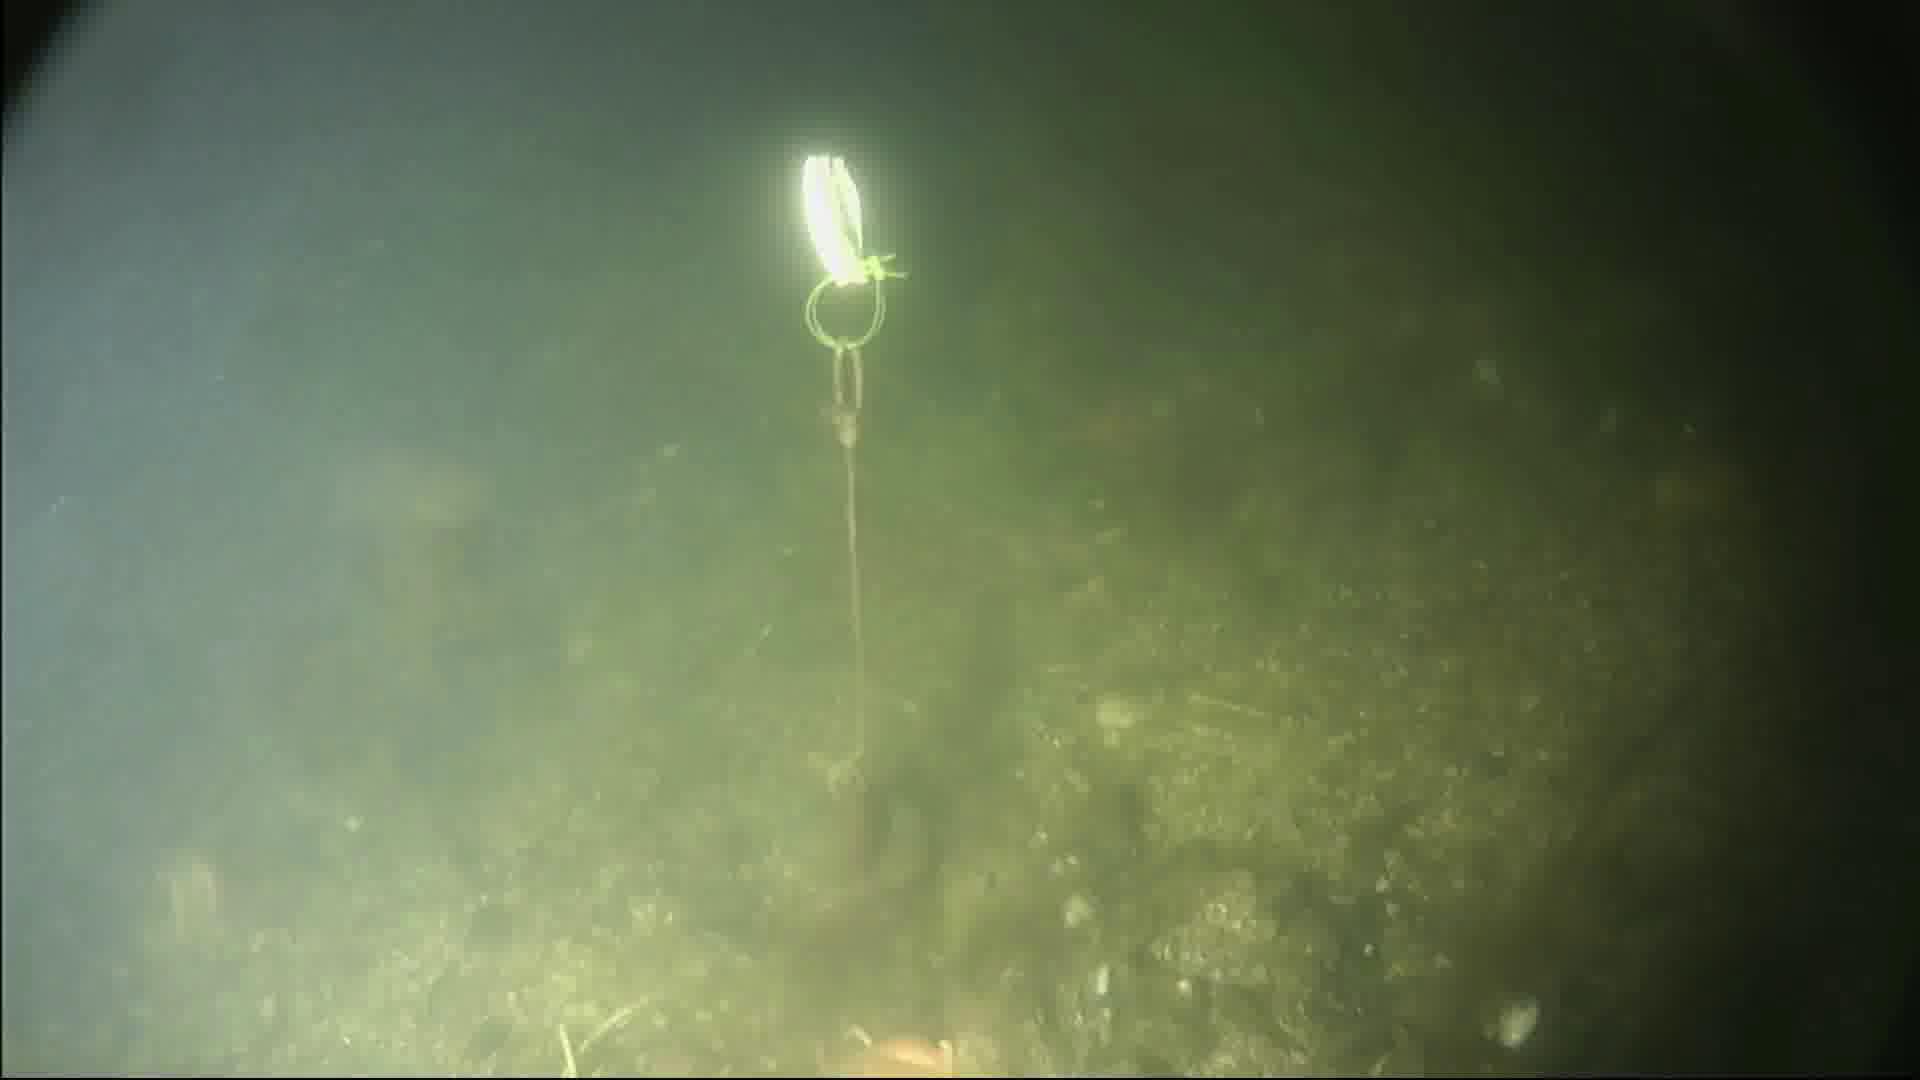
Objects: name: starfish